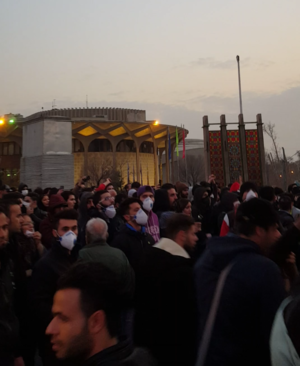
Les manifestations de 2017 et 2018 en Iran sont une série de manifestations qui se déroulent principalement du 28 décembre 2017 au 1ᵉʳ janvier 2018. Elles ont lieu dans tout le pays et donnent lieu à des scènes de violence entre forces de l'ordre iraniennes et manifestants.